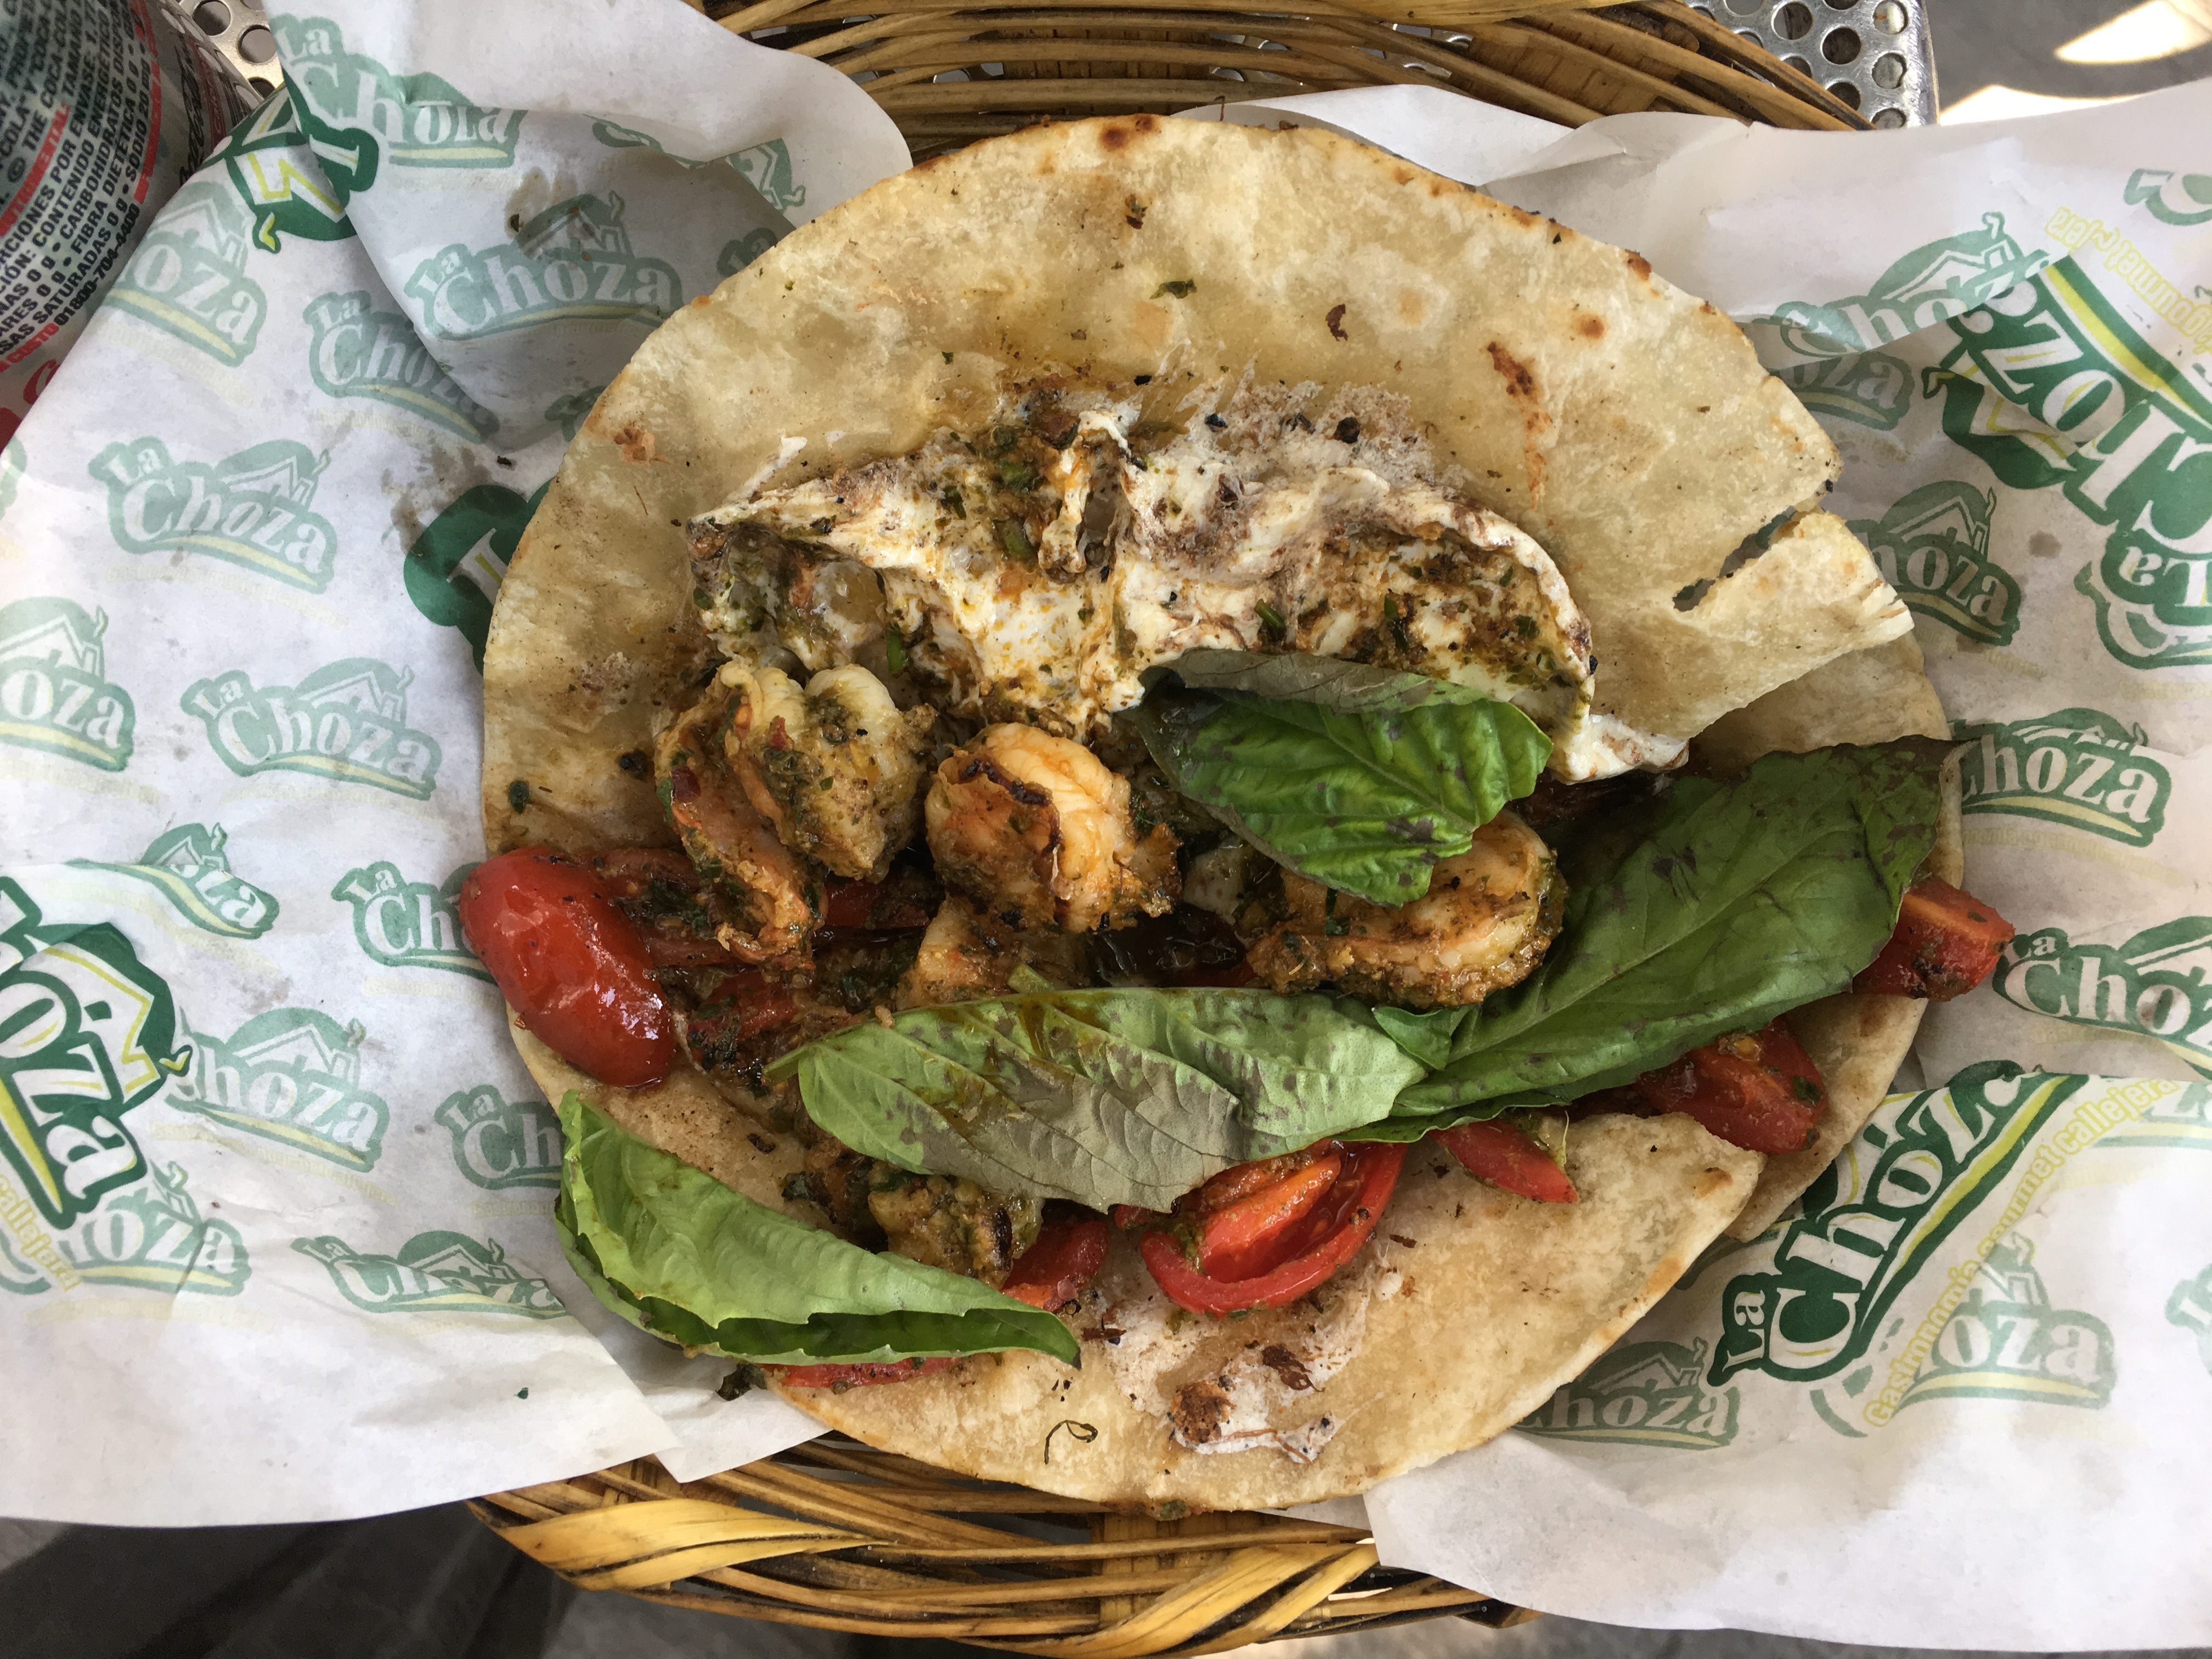
dish, meal, food, produce, vegetable, meat, lunch, cuisine